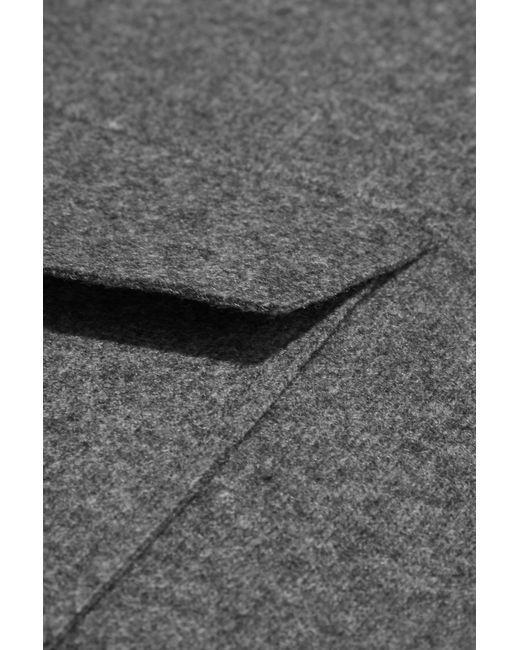
Graues dickes Wollanzugmaterial für Männer